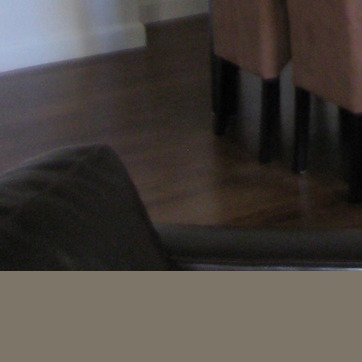
Material: wood